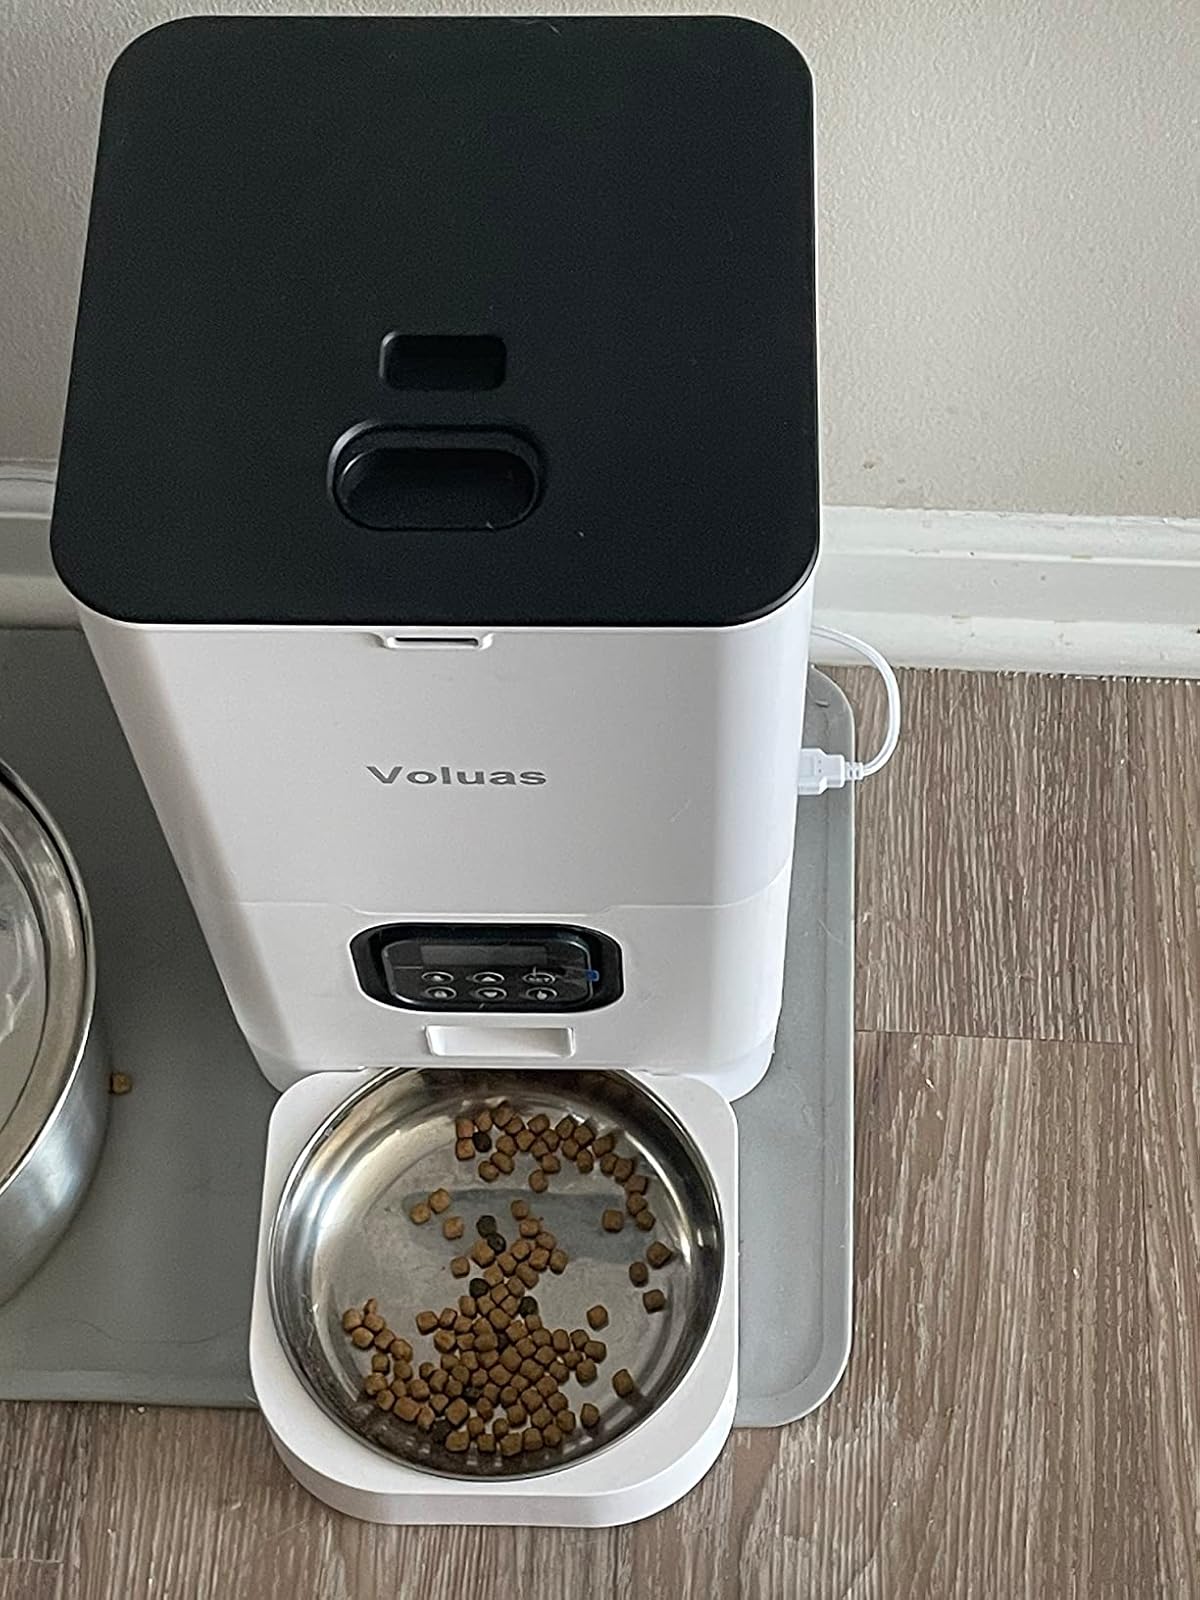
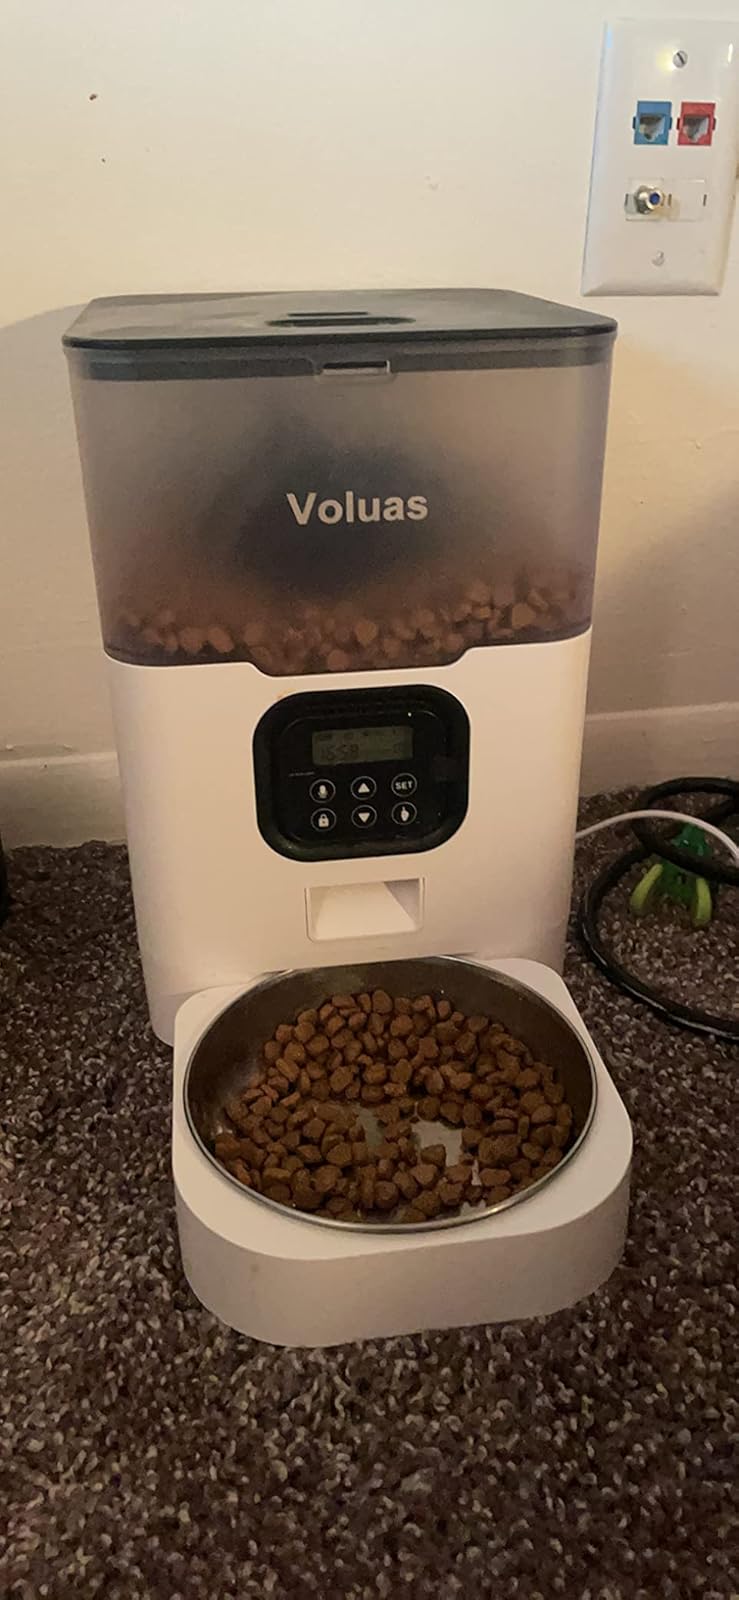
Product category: items_feeder
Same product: no